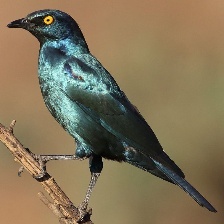
Species: CAPE GLOSSY STARLING
Scientific name: LAMPROTORNIS NITENS